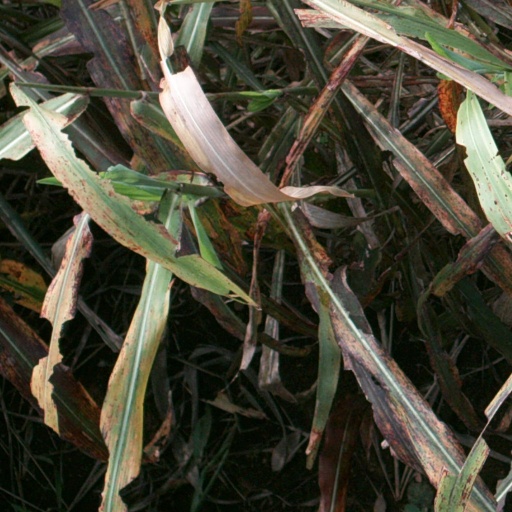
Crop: sorghum